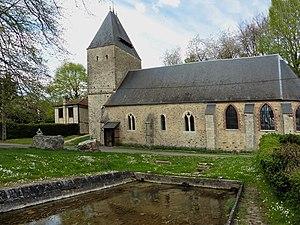
L'église Saint Samson - son ancien lavoir Saint-Samson-la-Poterie à Oise, France.
Saint-Samson-la-Poterie est une commune française située dans le département de l'Oise, en région Hauts-de-France.